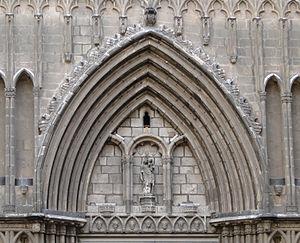
Tympan de l'église Santa Maria del Pi, Barcelone, Espagne